Miller-Martin Town House

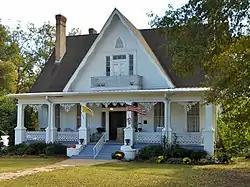
The Miller-Martin Town House in 2011

The Miller-Martin Town House is a historic house in Clayton, Alabama, U.S.. It was built as a townhouse for John H. Miller in 1859, and it was designed in the Gothic Revival architectural style. In 1871, it was purchased by Judge Henry Clinton Russell, who served on Barbour County's probate court. In 1915, it was purchased by John Council Martin, who went on to serve as the mayor of Clayton from 1926 to 1930. It was later inherited by his daughter. It has been listed on the National Register of Historic Places since December 16, 1974.